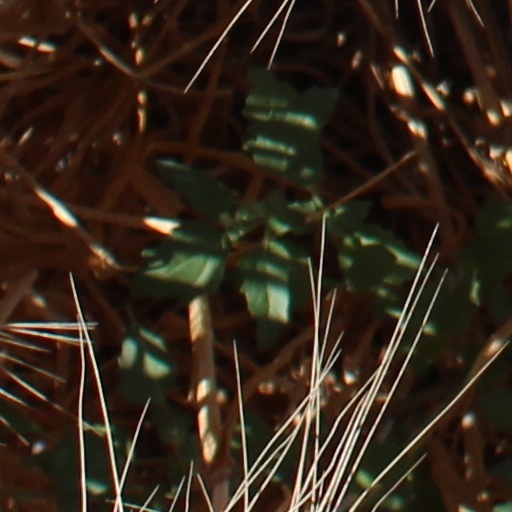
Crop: wheat